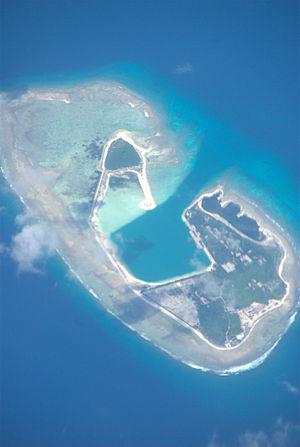
Les îles Paracels sont un archipel de petites îles coralliennes inhabitées jusqu'en 2013, situées en mer de Chine méridionale. Elles sont situées à environ 300 km au sud-est de l'île chinoise de Hainan et sont constituées d'environ 130 îlots coralliens répartis sur une zone de 250 km de long sur 100 de large.